Children's Aid

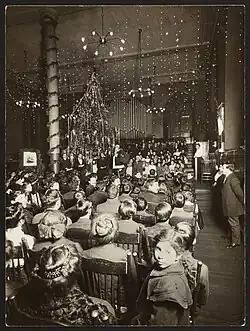
From Harvard's Underwood & Underwood <a href="http%3A//ocp.hul.harvard.edu/immigration/cas.html">1909 Collection

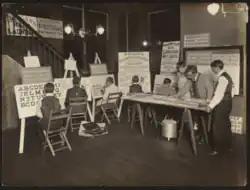
From Harvard's Underwood & Underwood <a href="http%3A//ocp.hul.harvard.edu/immigration/cas.html">1909 Collection

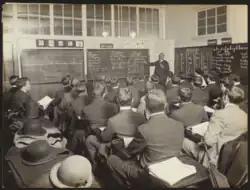
From Harvard's Underwood & Underwood <a href="http%3A//ocp.hul.harvard.edu/immigration/cas.html">1909 Collection

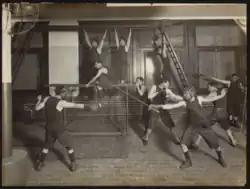
From Harvard's Underwood & Underwood <a href="http%3A//ocp.hul.harvard.edu/immigration/cas.html">1909 Collection

In 1853, Children's Aid was founded by Yale College graduate and philanthropist, Charles Loring Brace, with financial support from New York businessmen and philanthropists, to ensure the physical and emotional well-being of children, and provide them with the support needed to become successful adults. Brace was appalled by the thousands of abandoned, abused, and orphaned children living in the slums and on the streets of New York at the time. The only options available to such children at the time were begging, prostitution, petty thievery, and gang membership, or commitment to jails, almshouses, and orphanages.